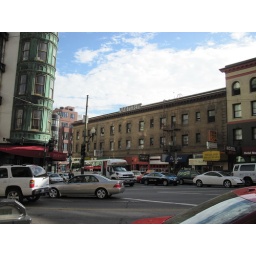
A day walking around SF. Random pictures of beautiful building and steetsA day walking around San Francisco. Random pictures of beautiful streets and buildings.